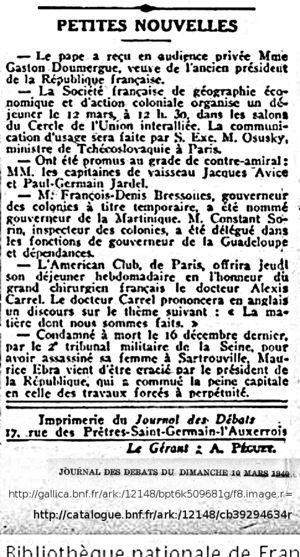
Journal des débats politiques et littéraires, Petites nouvelles, p.8, 10 mars 1940
Constant Sorin, né en 1901 et mort en 1970, a été gouverneur de Guadeloupe de 1940 à 1943.